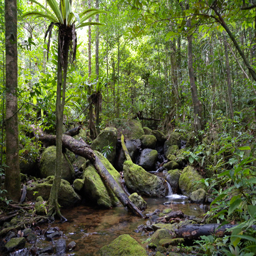
this photo shows a lush green landscape with diverse tropical trees , ferns , and mosses